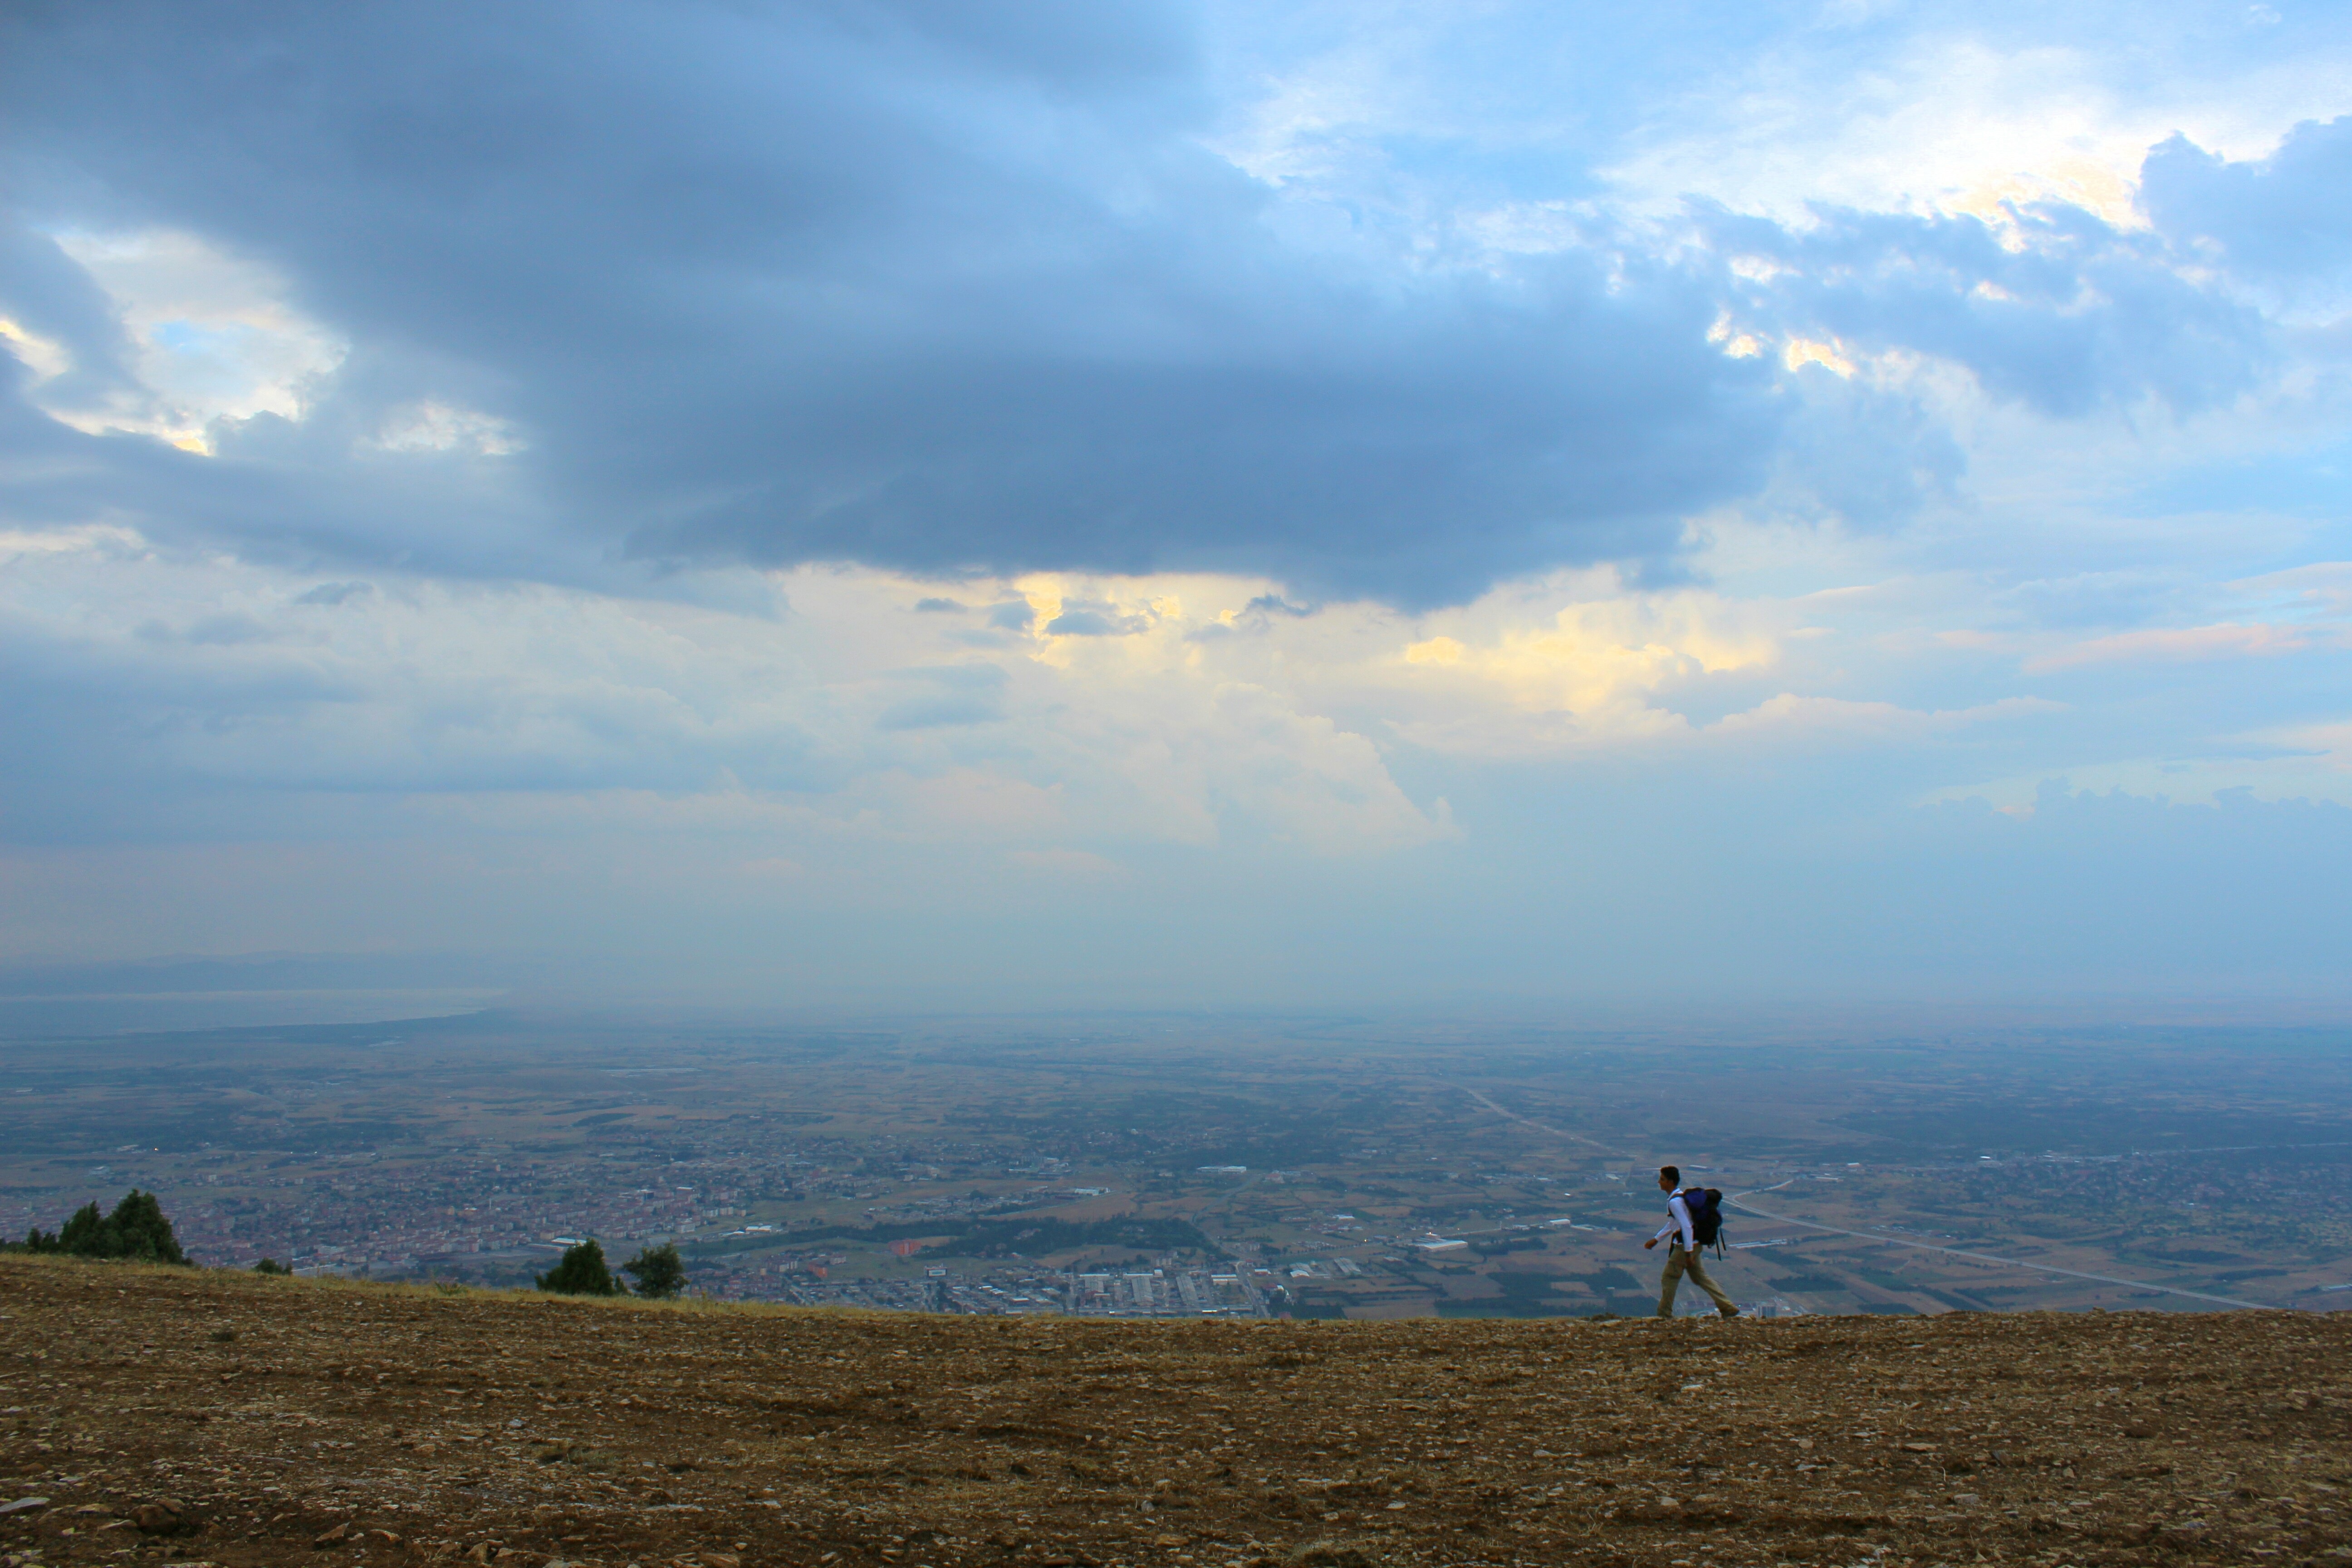
landscape, sea, coast, nature, horizon, mountain, cloud, sky, field, prairie, sunlight, morning, hill, wind, dawn, dusk, walk, climber, ridge, plain, rainy, clouds, grassland, plateau, habitat, steppe, rural area, ba, bekir, bby, natural environment, atmospheric phenomenon, mountainous landforms